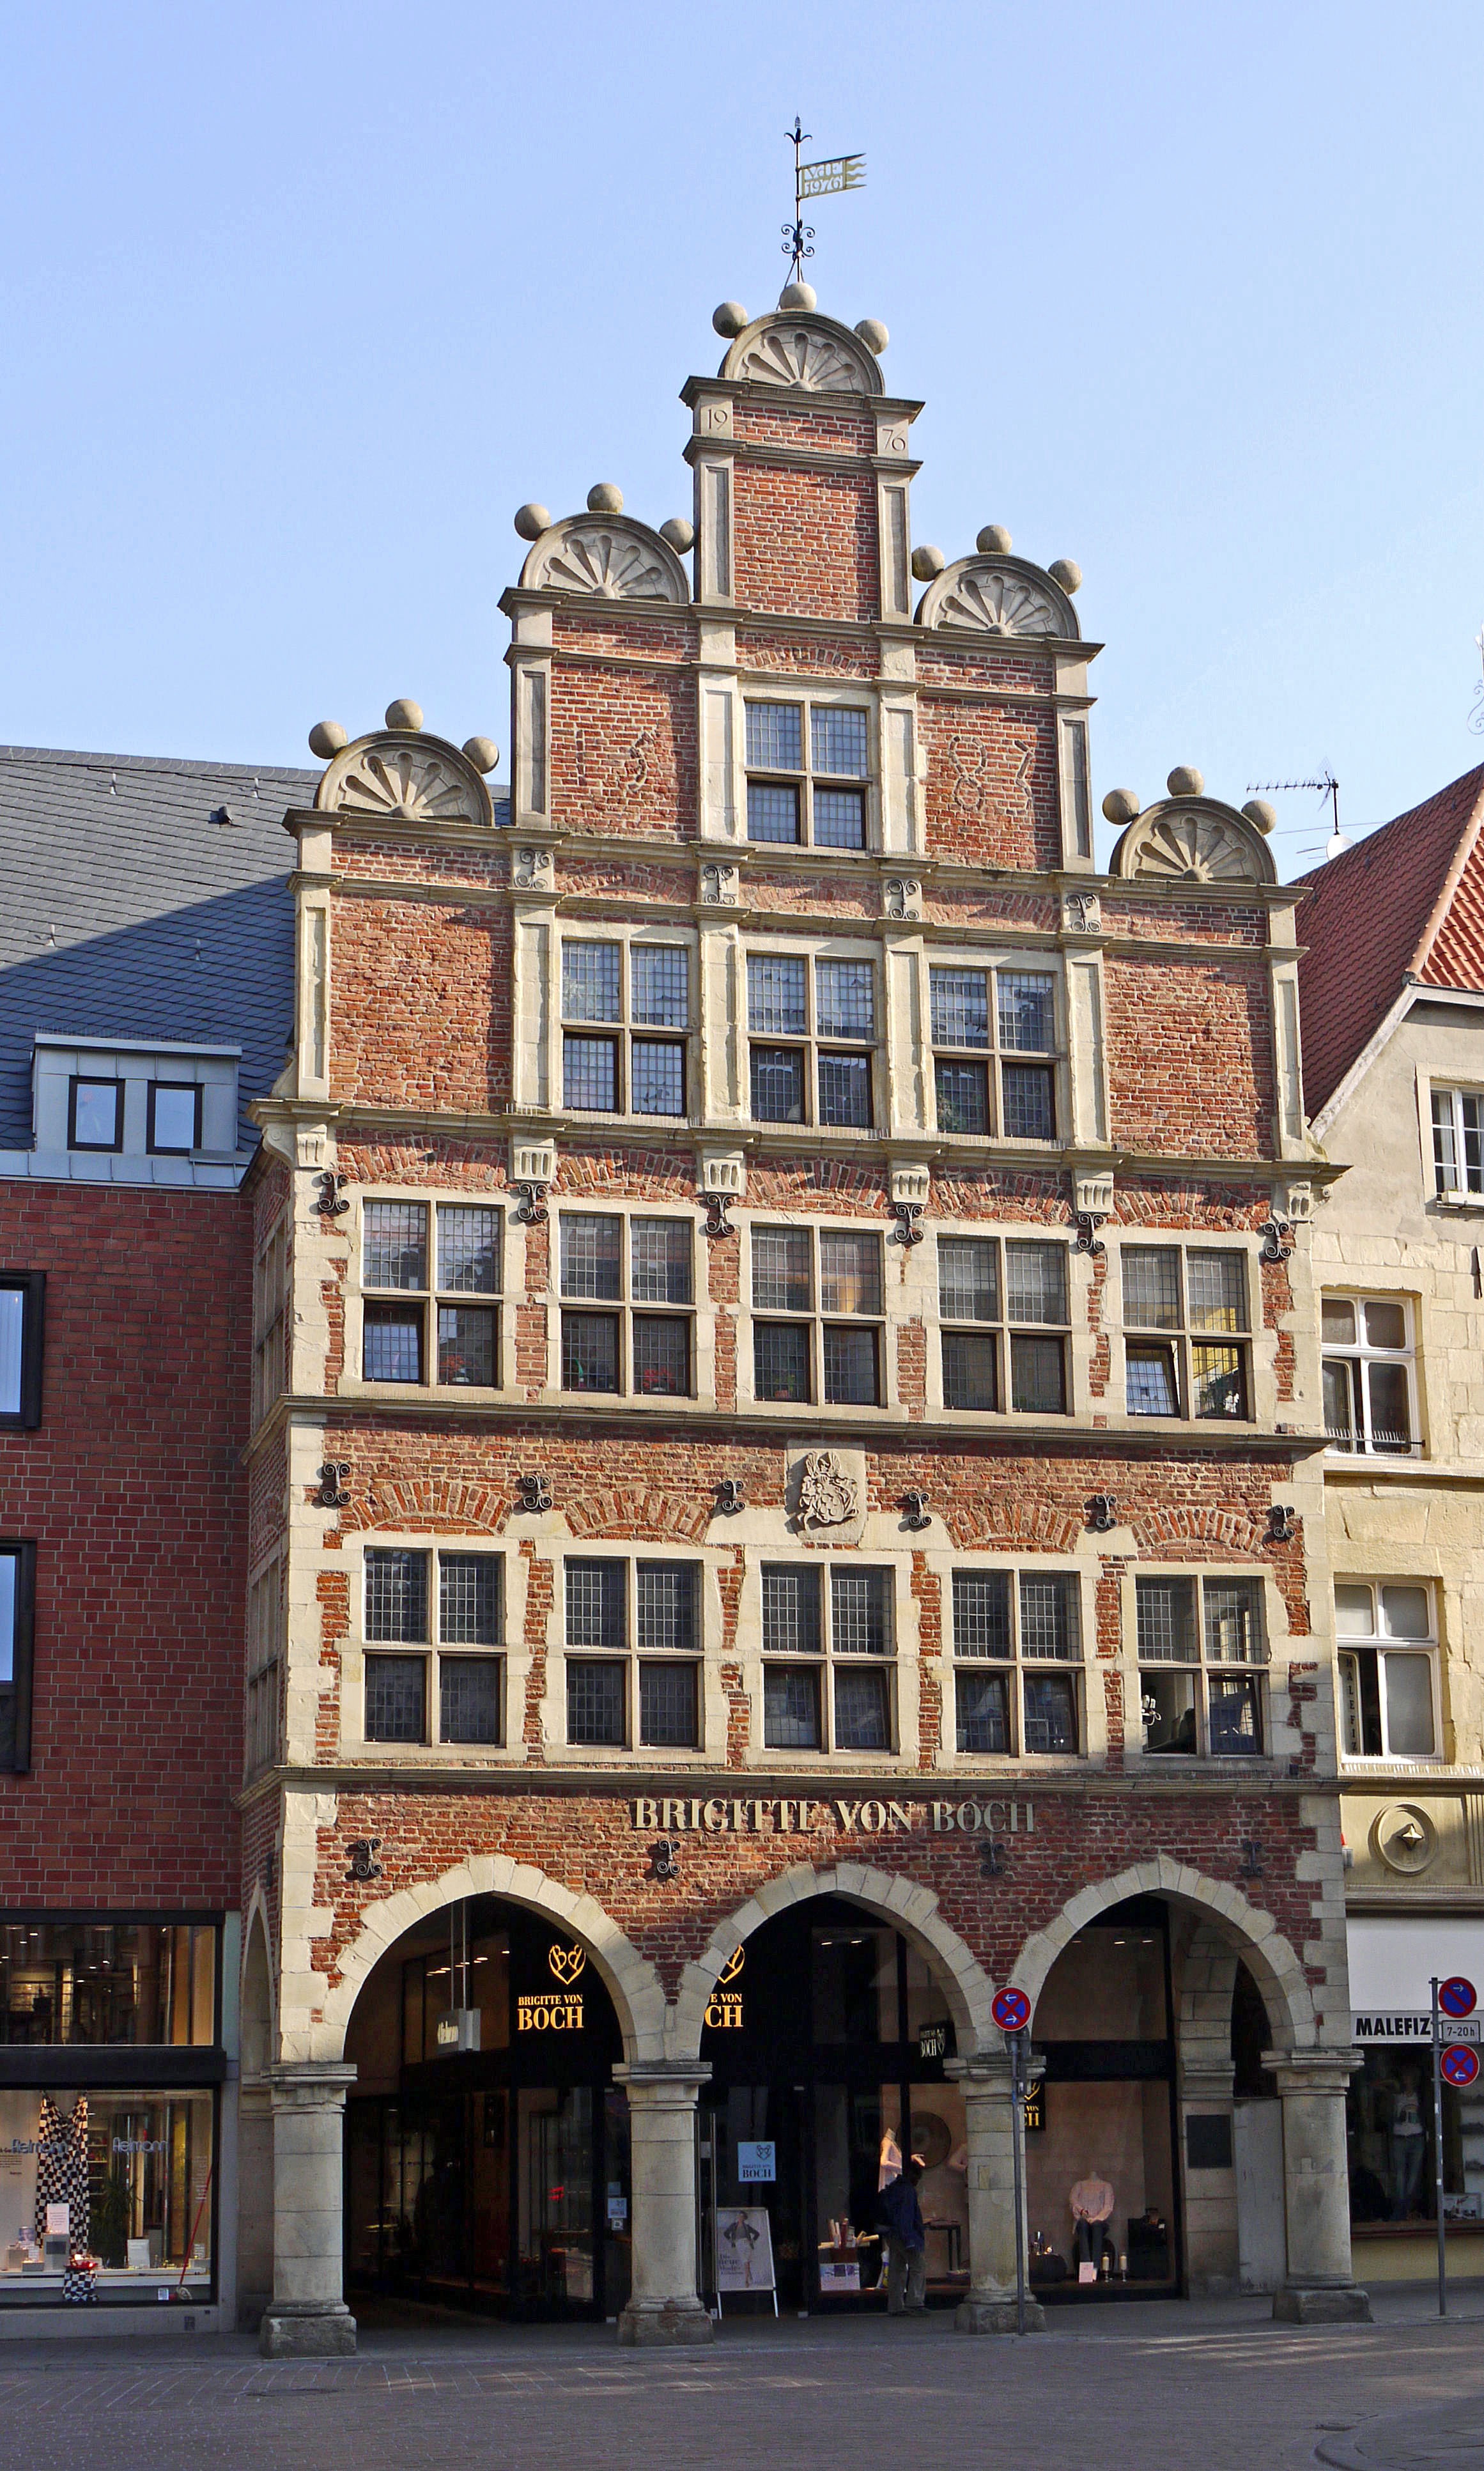
architecture, house, town, building, city, downtown, plaza, landmark, facade, brick, places of interest, shops, archway, center, town square, weathervane, historically, centrum, neighbourhood, hanseatic city, gable house, clinker, gable, sand stone, historic preservation, stadtmitte, merchants, jewelery gable, urban area, human settlement, seat of local government, m nster westphalia